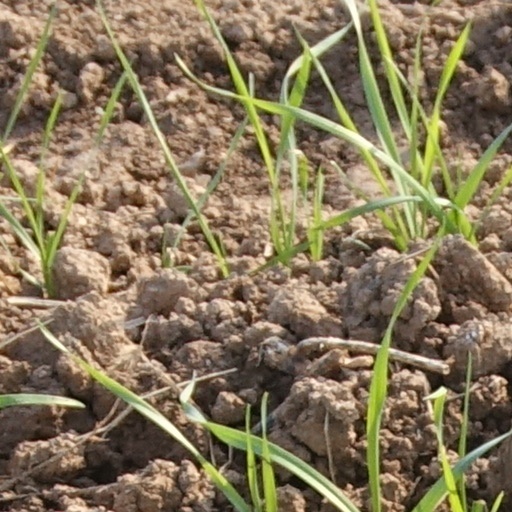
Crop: wheat